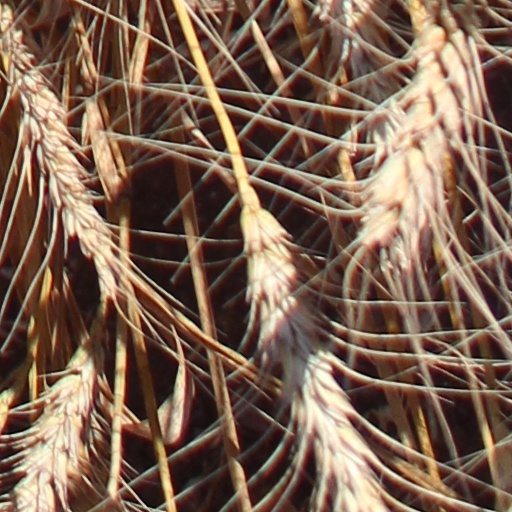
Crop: wheat